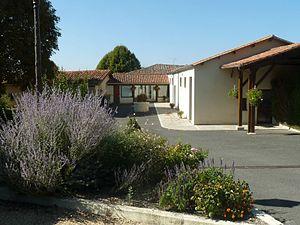
salle des fêtes de Brie-sous-Chalais (16), France
Brie-sous-Chalais est une commune du Sud-Ouest de la France, située dans le département de la Charente.